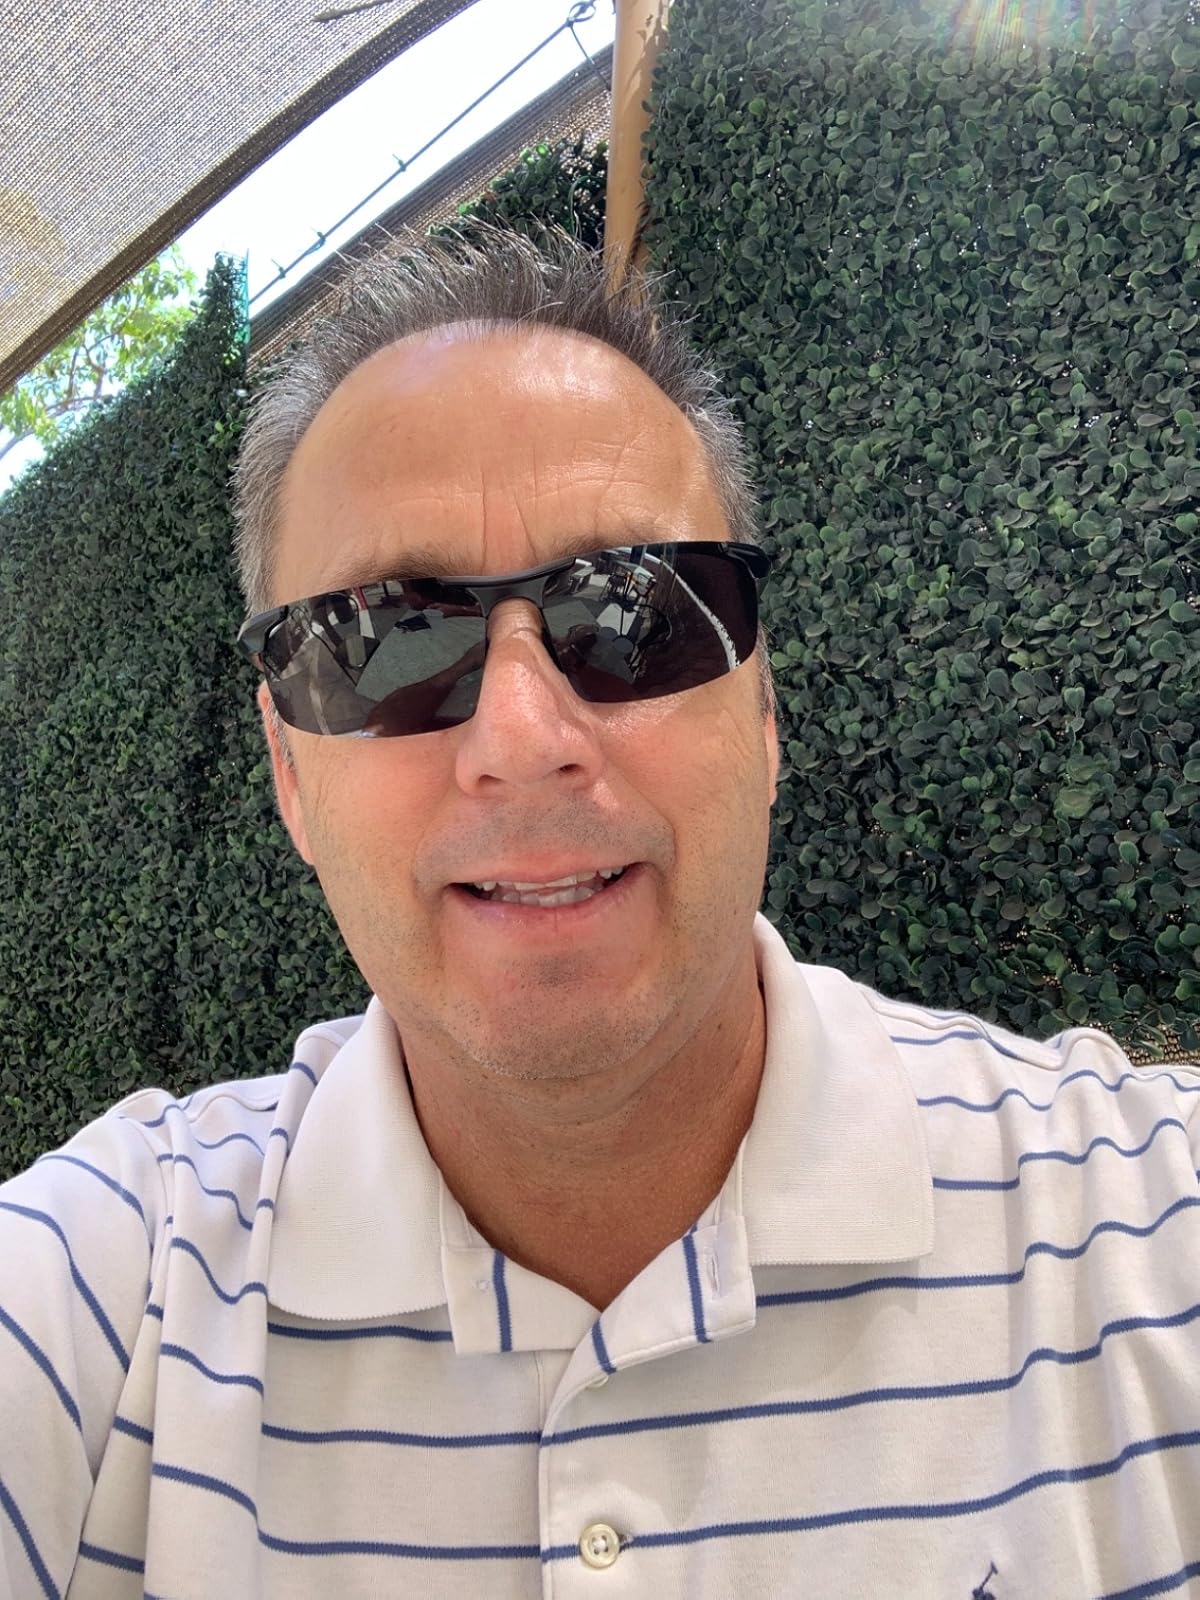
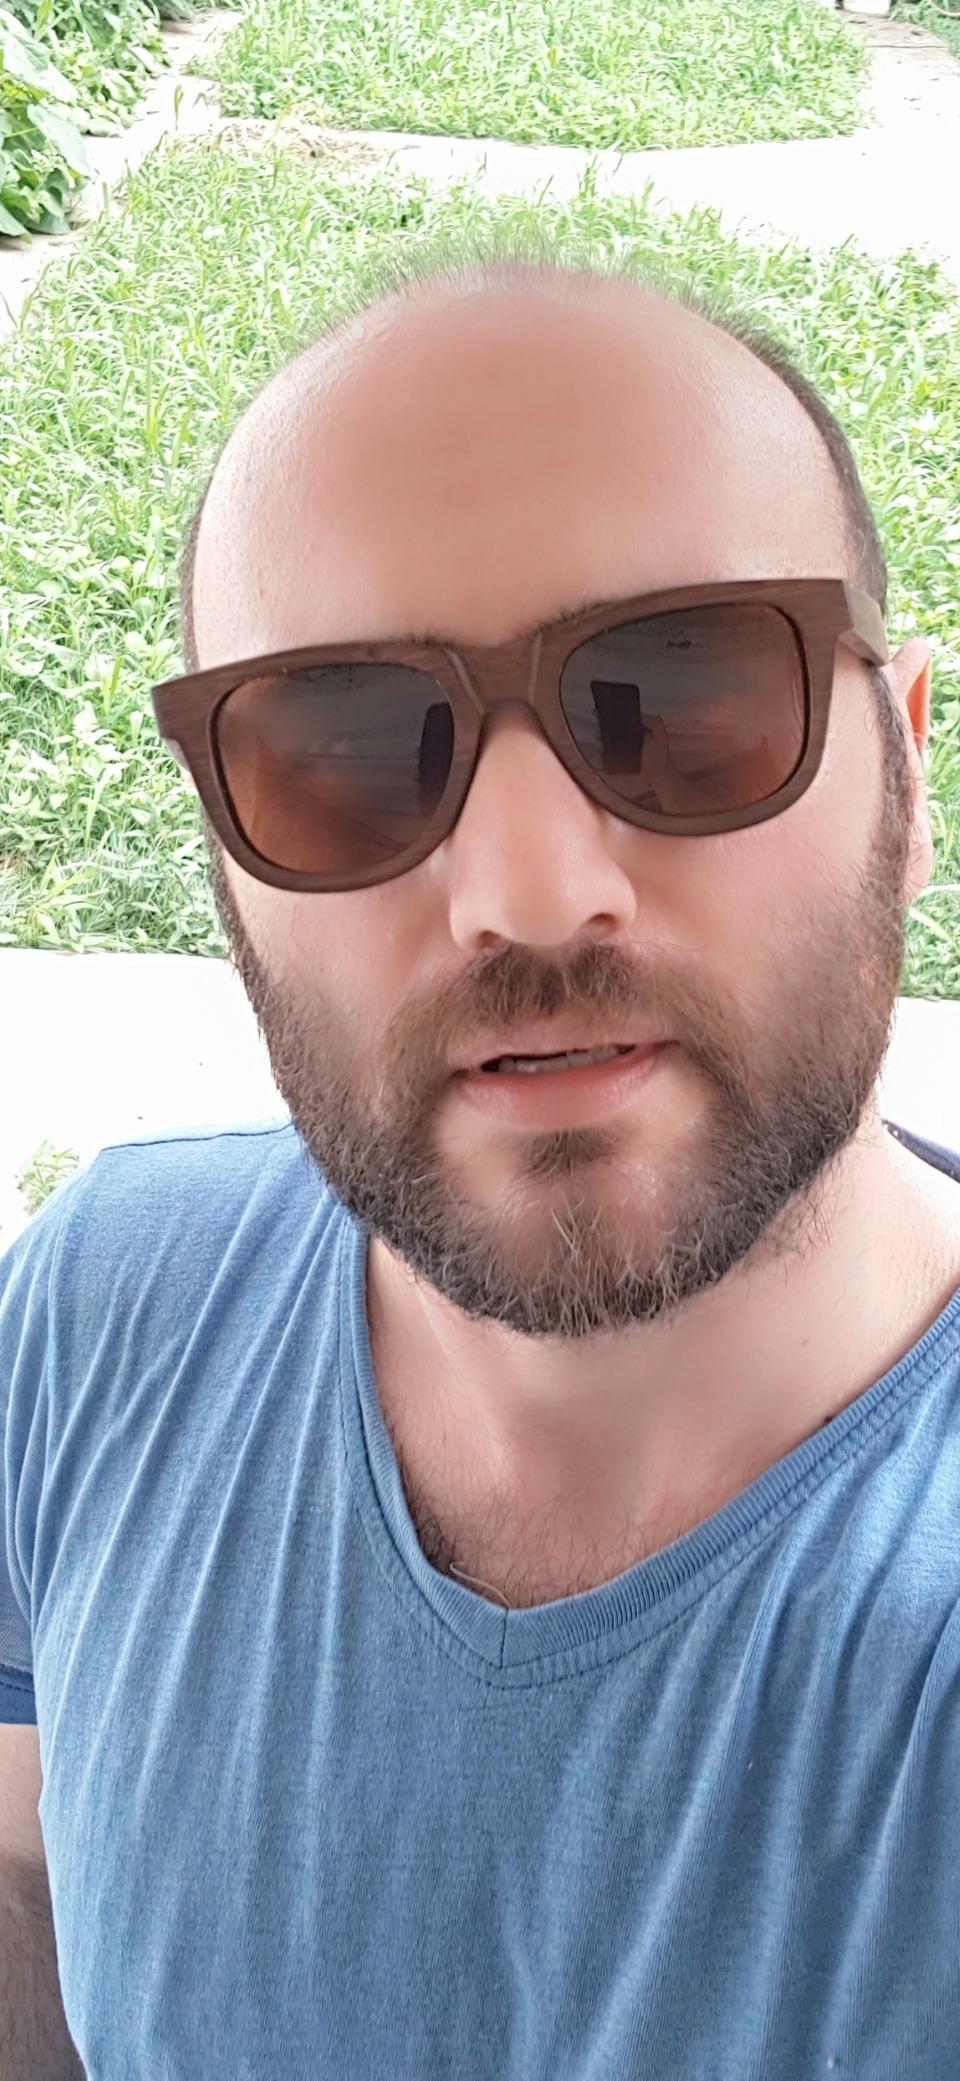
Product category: accessories_sunglasses
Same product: no